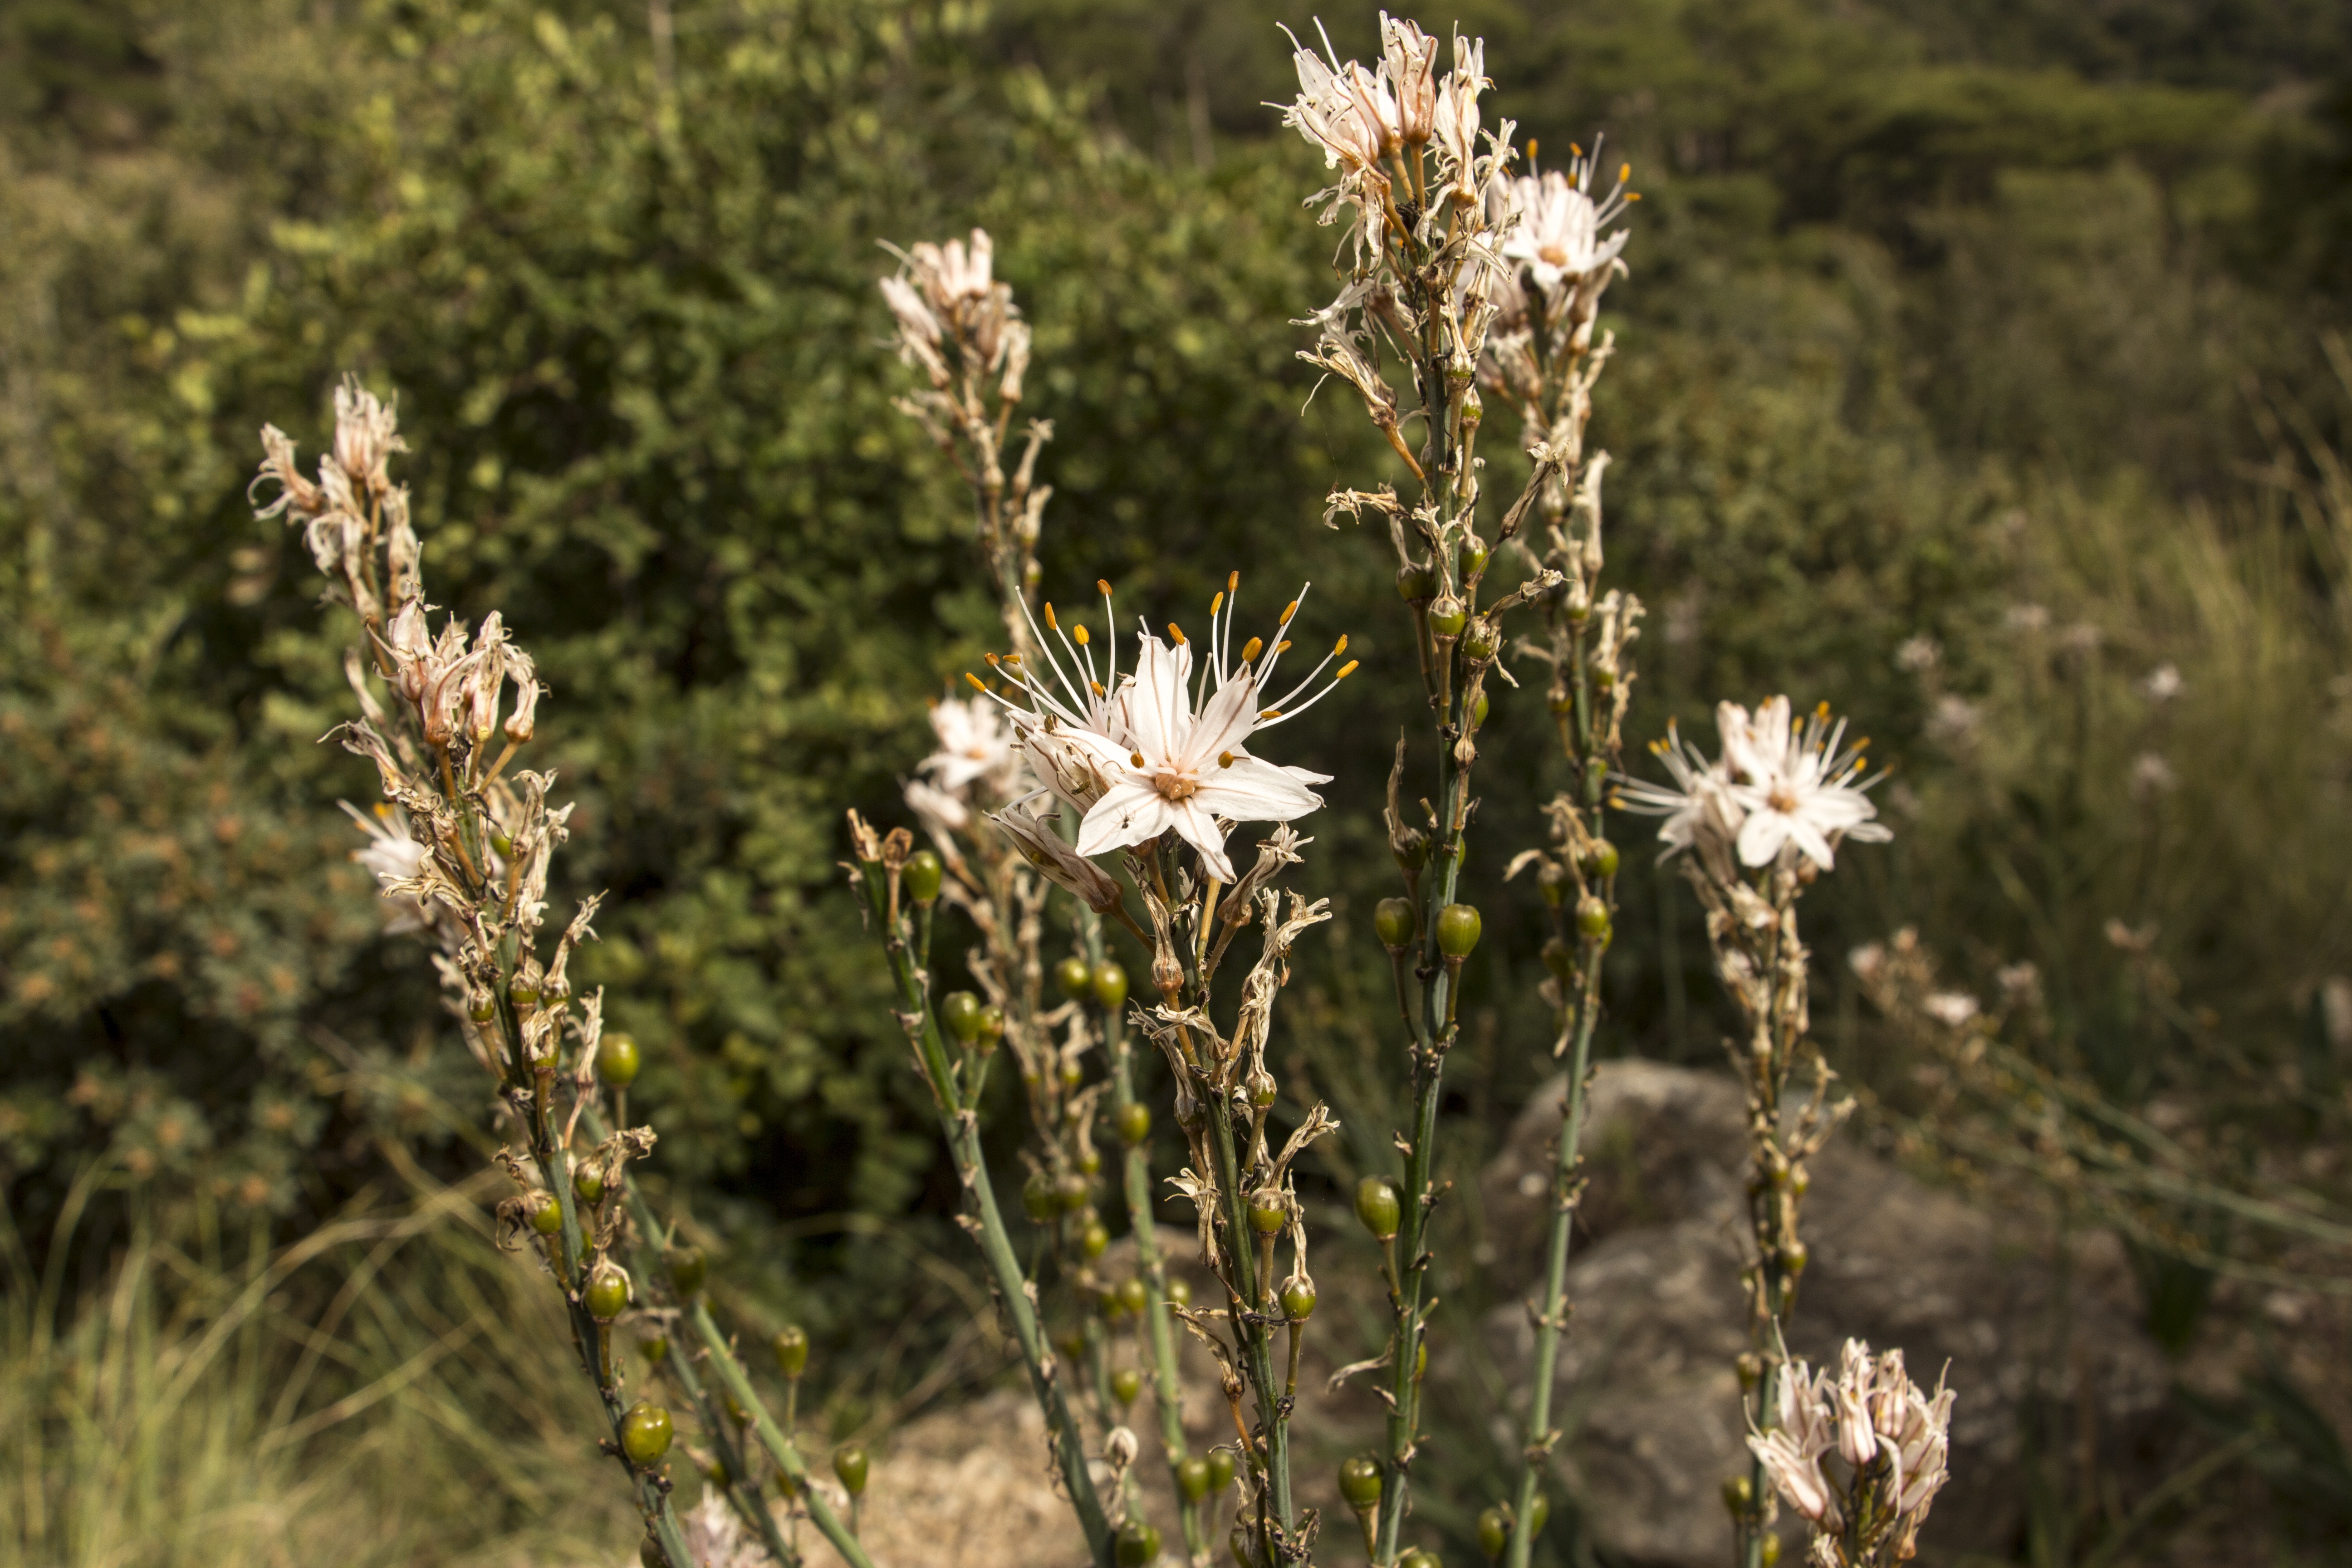
landscape, nature, forest, grass, blossom, growth, plant, meadow, prairie, leaf, flower, petal, bloom, summer, floral, daisy, orange, pollen, spring, green, herb, macro, natural, fresh, botany, blooming, yellow, garden, flora, botanical, freshness, wildflower, close up, outdoors, shrub, bright, stamen, flowering, macro photography, flowering plant, daisy family, grass family, land plant, branched asphodel